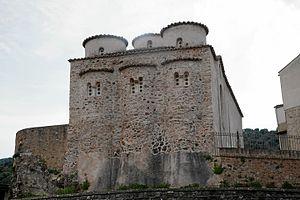
Rossano est une frazione de Corigliano-Rossano de la province de Cosenza, dans la région de Calabre, en Italie.